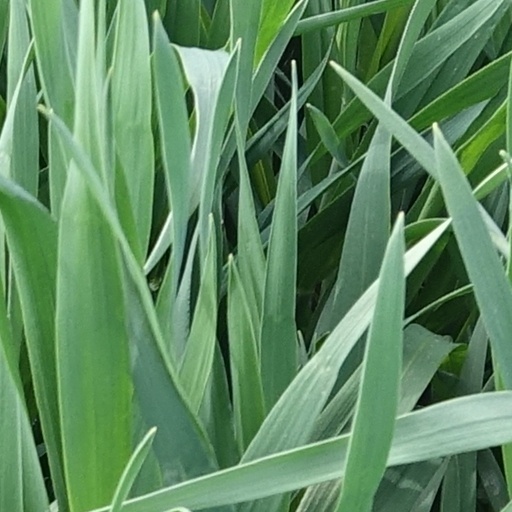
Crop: wheat